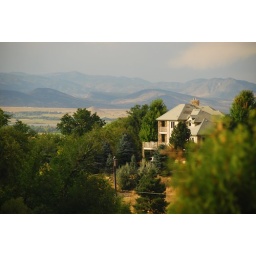
A nice home with a view on the Louisville hill (Davidson Mesa) in Louisville, Colorado.